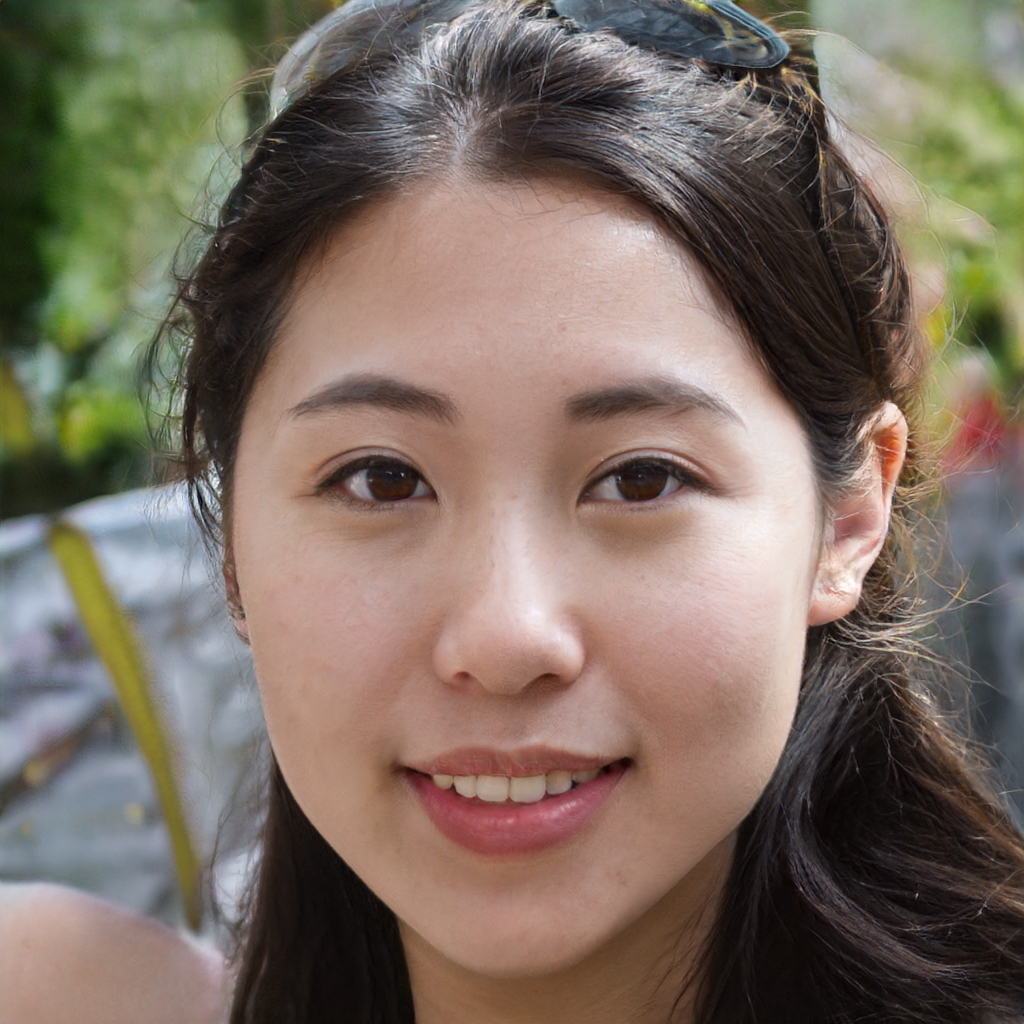
Gender: Female